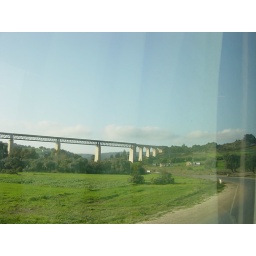
from Tabarka to Tunis lake in Ghezala bridge close